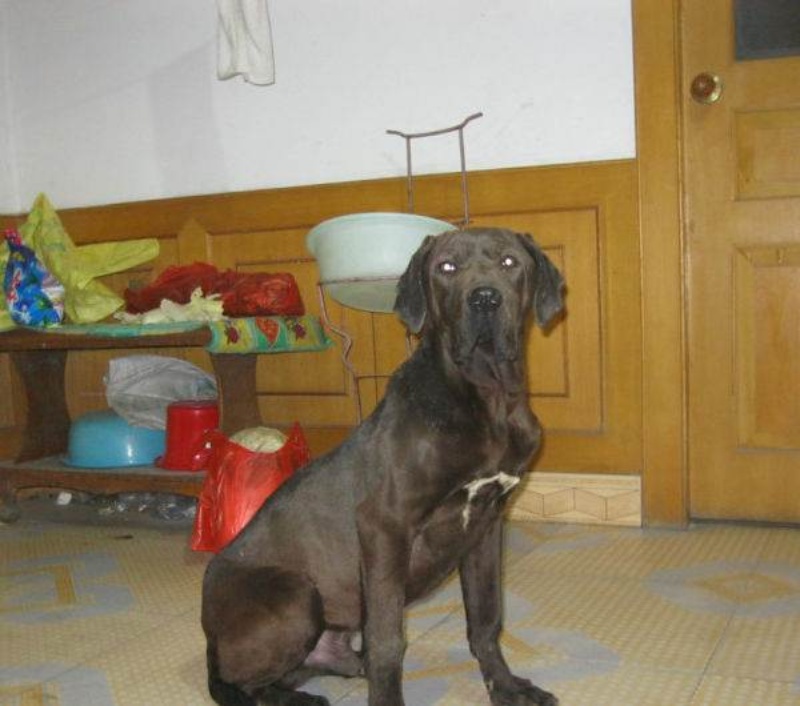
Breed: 220-n000032-Fila_Braziliero